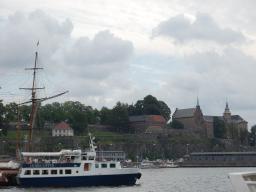
Label: Background_without_leaves